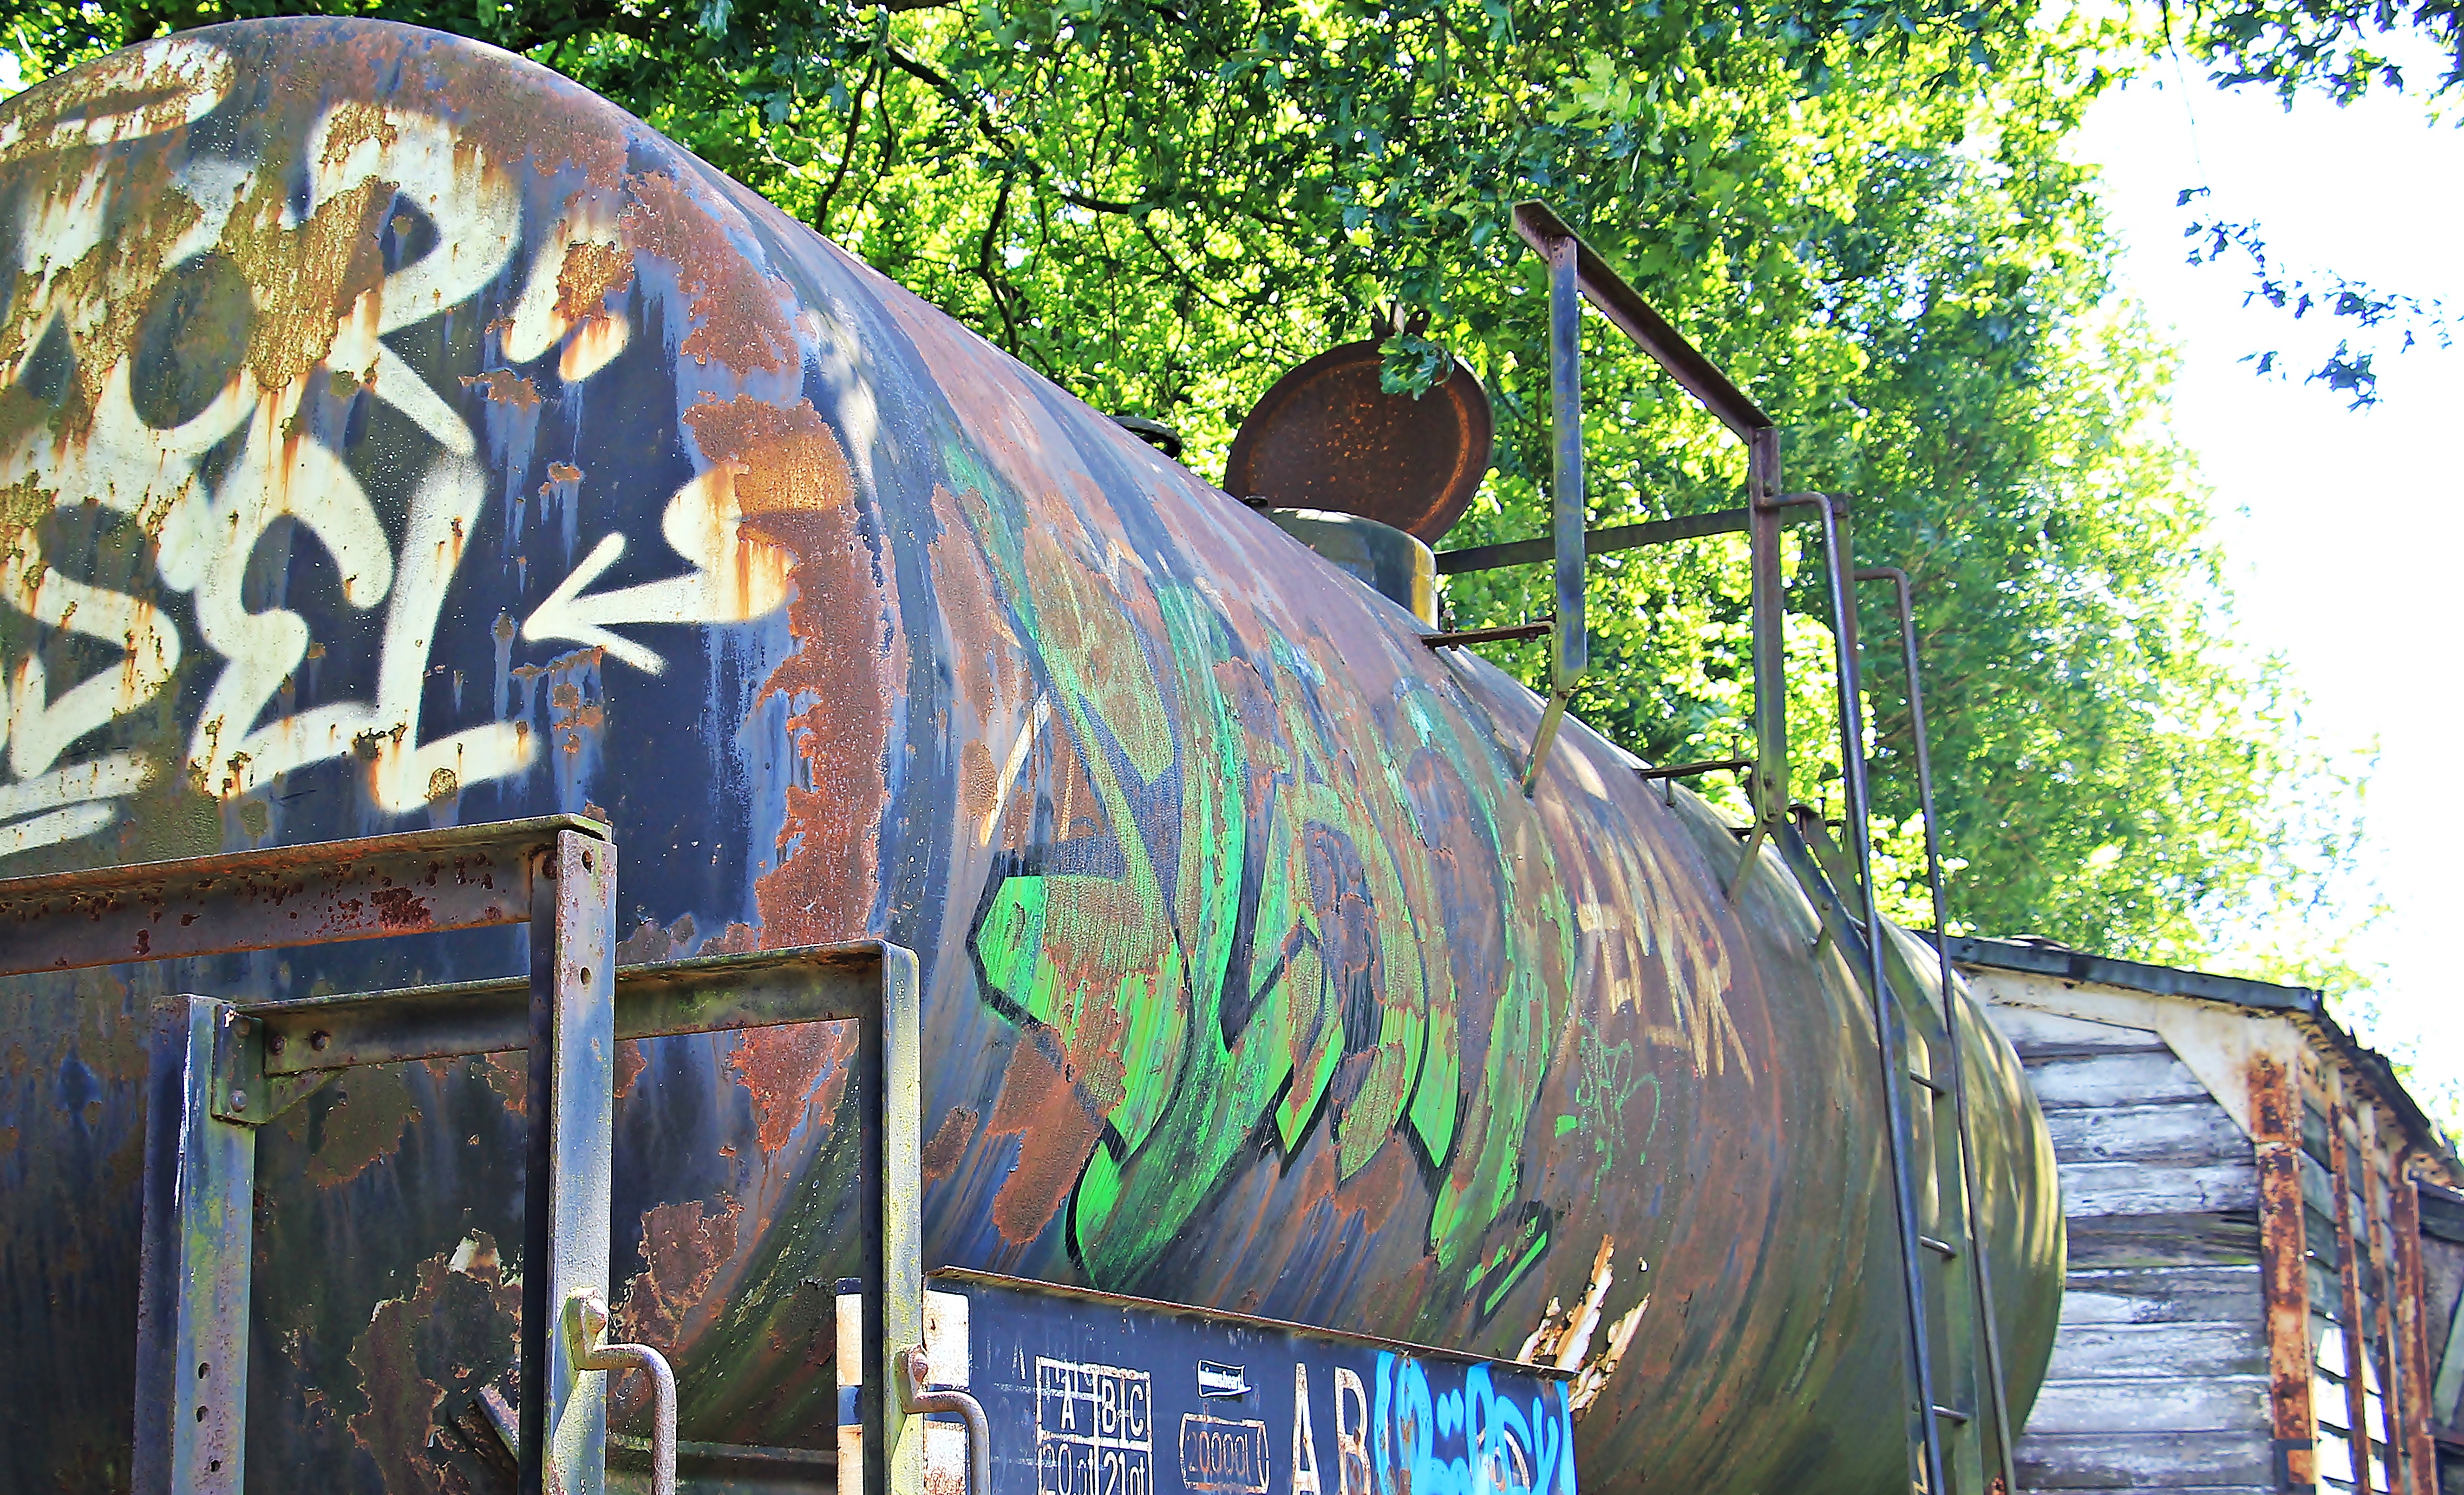
wood, railway, wagon, old, train, spray, broken, decay, cemetery, colorful, graffiti, weathered, art, mural, painted, trains, wreck, discarded, obsolete, lapsed, retired, turned off, rots, train cemetery, zughalde, wooden trains, rotted trains, disused trains, painted train, man made object